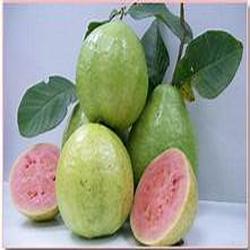
Label: Guava